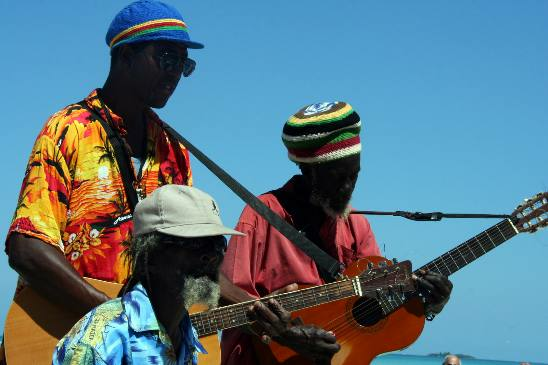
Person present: No